KRVA (AM)

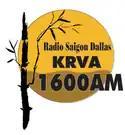
Former logo

During the morning hours on October 29, 1981, KXVI went off the air for 45 minutes after a paddle-welding man from Dallas began commandeering the building and said that he was taken possession for Satan. After replying to the man that this is a gospel station, the man told the manager to "get out of here because this is Satan's station." He started to beat up the manager, was later caught by Plano Police, and was taken to Collin County's Memorial Hospital after being beaten up by the manager.